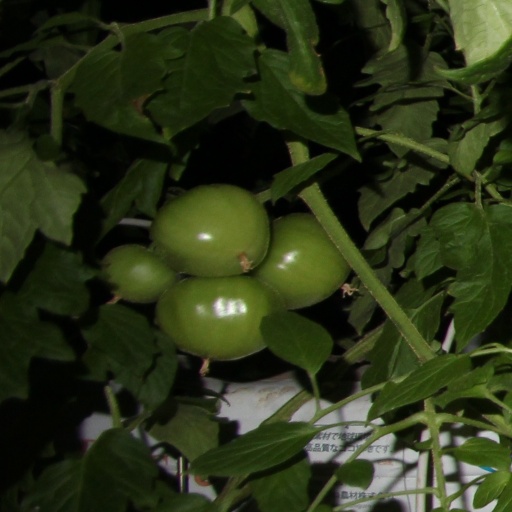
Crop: tomato